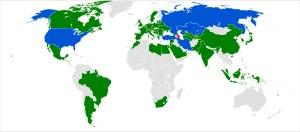
L’Azerbaïdjan, en forme longue la république d'Azerbaïdjan, est un pays du Caucase situé sur la ligne de division entre l'Europe et l'Asie. Sa capitale est Bakou, sa langue officielle est l'azéri et sa monnaie est le manat. Le pays a gagné son indépendance au moment de l'éclatement de l'Union des républiques socialistes soviétiques en 1991.